Holy Island Waggonway

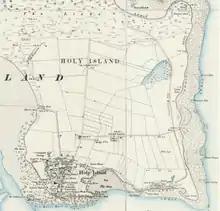
Map 3: Route of the eastern tramway

Nicholl "would appear to have entered into his Holy Island enterprise with some alacrity but perhaps insufficient caution" as he was reported in March 1860 to have received permission from the Admiralty to build kilns near Castle Point in the south east of the island. This was an ambitious move to a good site, but he had already built a substantial three-pot kiln at Lower Kennedy at the cost of several hundred pounds. As with the St Cuthbert's operation, clear opening and closing dates may never be unearthed, but Map 2 dated 8 March 1860 shows the later Castle Point kilns as "proposed" and the Lower Kennedy kilns as "present." The Berwick Advertiser started to publish Holy Island sailings, starting with the 302-ton Brigantine "Isabella", which left with a cargo of lime for Dundee on 14 April 1860, returning nine days later laden with coal for the kilns. This report does not indicate whether the ship used the older jetty near Tripping Chare or the new pair near the castle.